Peter Pernin

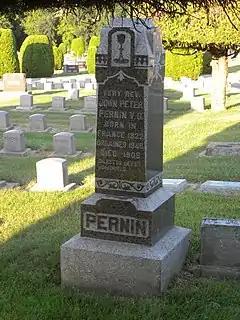
Pernin's grave, Calvary Cemetery, Rochester, Minnesota

Pernin came to America at the invitation of Chicago bishop James Duggan, who was concerned to reconcile French-speaking Catholics in Chicago, alienated by his predecessor Anthony O'Regan, and to counteract the influence of anti-Catholic evangelist Charles Chiniquy, who was leading French-Canadian-American Catholics into the Presbyterian Church. From October 1864 to March 1868 Pernin was pastor at St. John the Baptist, L'Erable, Iroquois County, Illinois, 15 miles from Chiniquy's church in St. Anne.